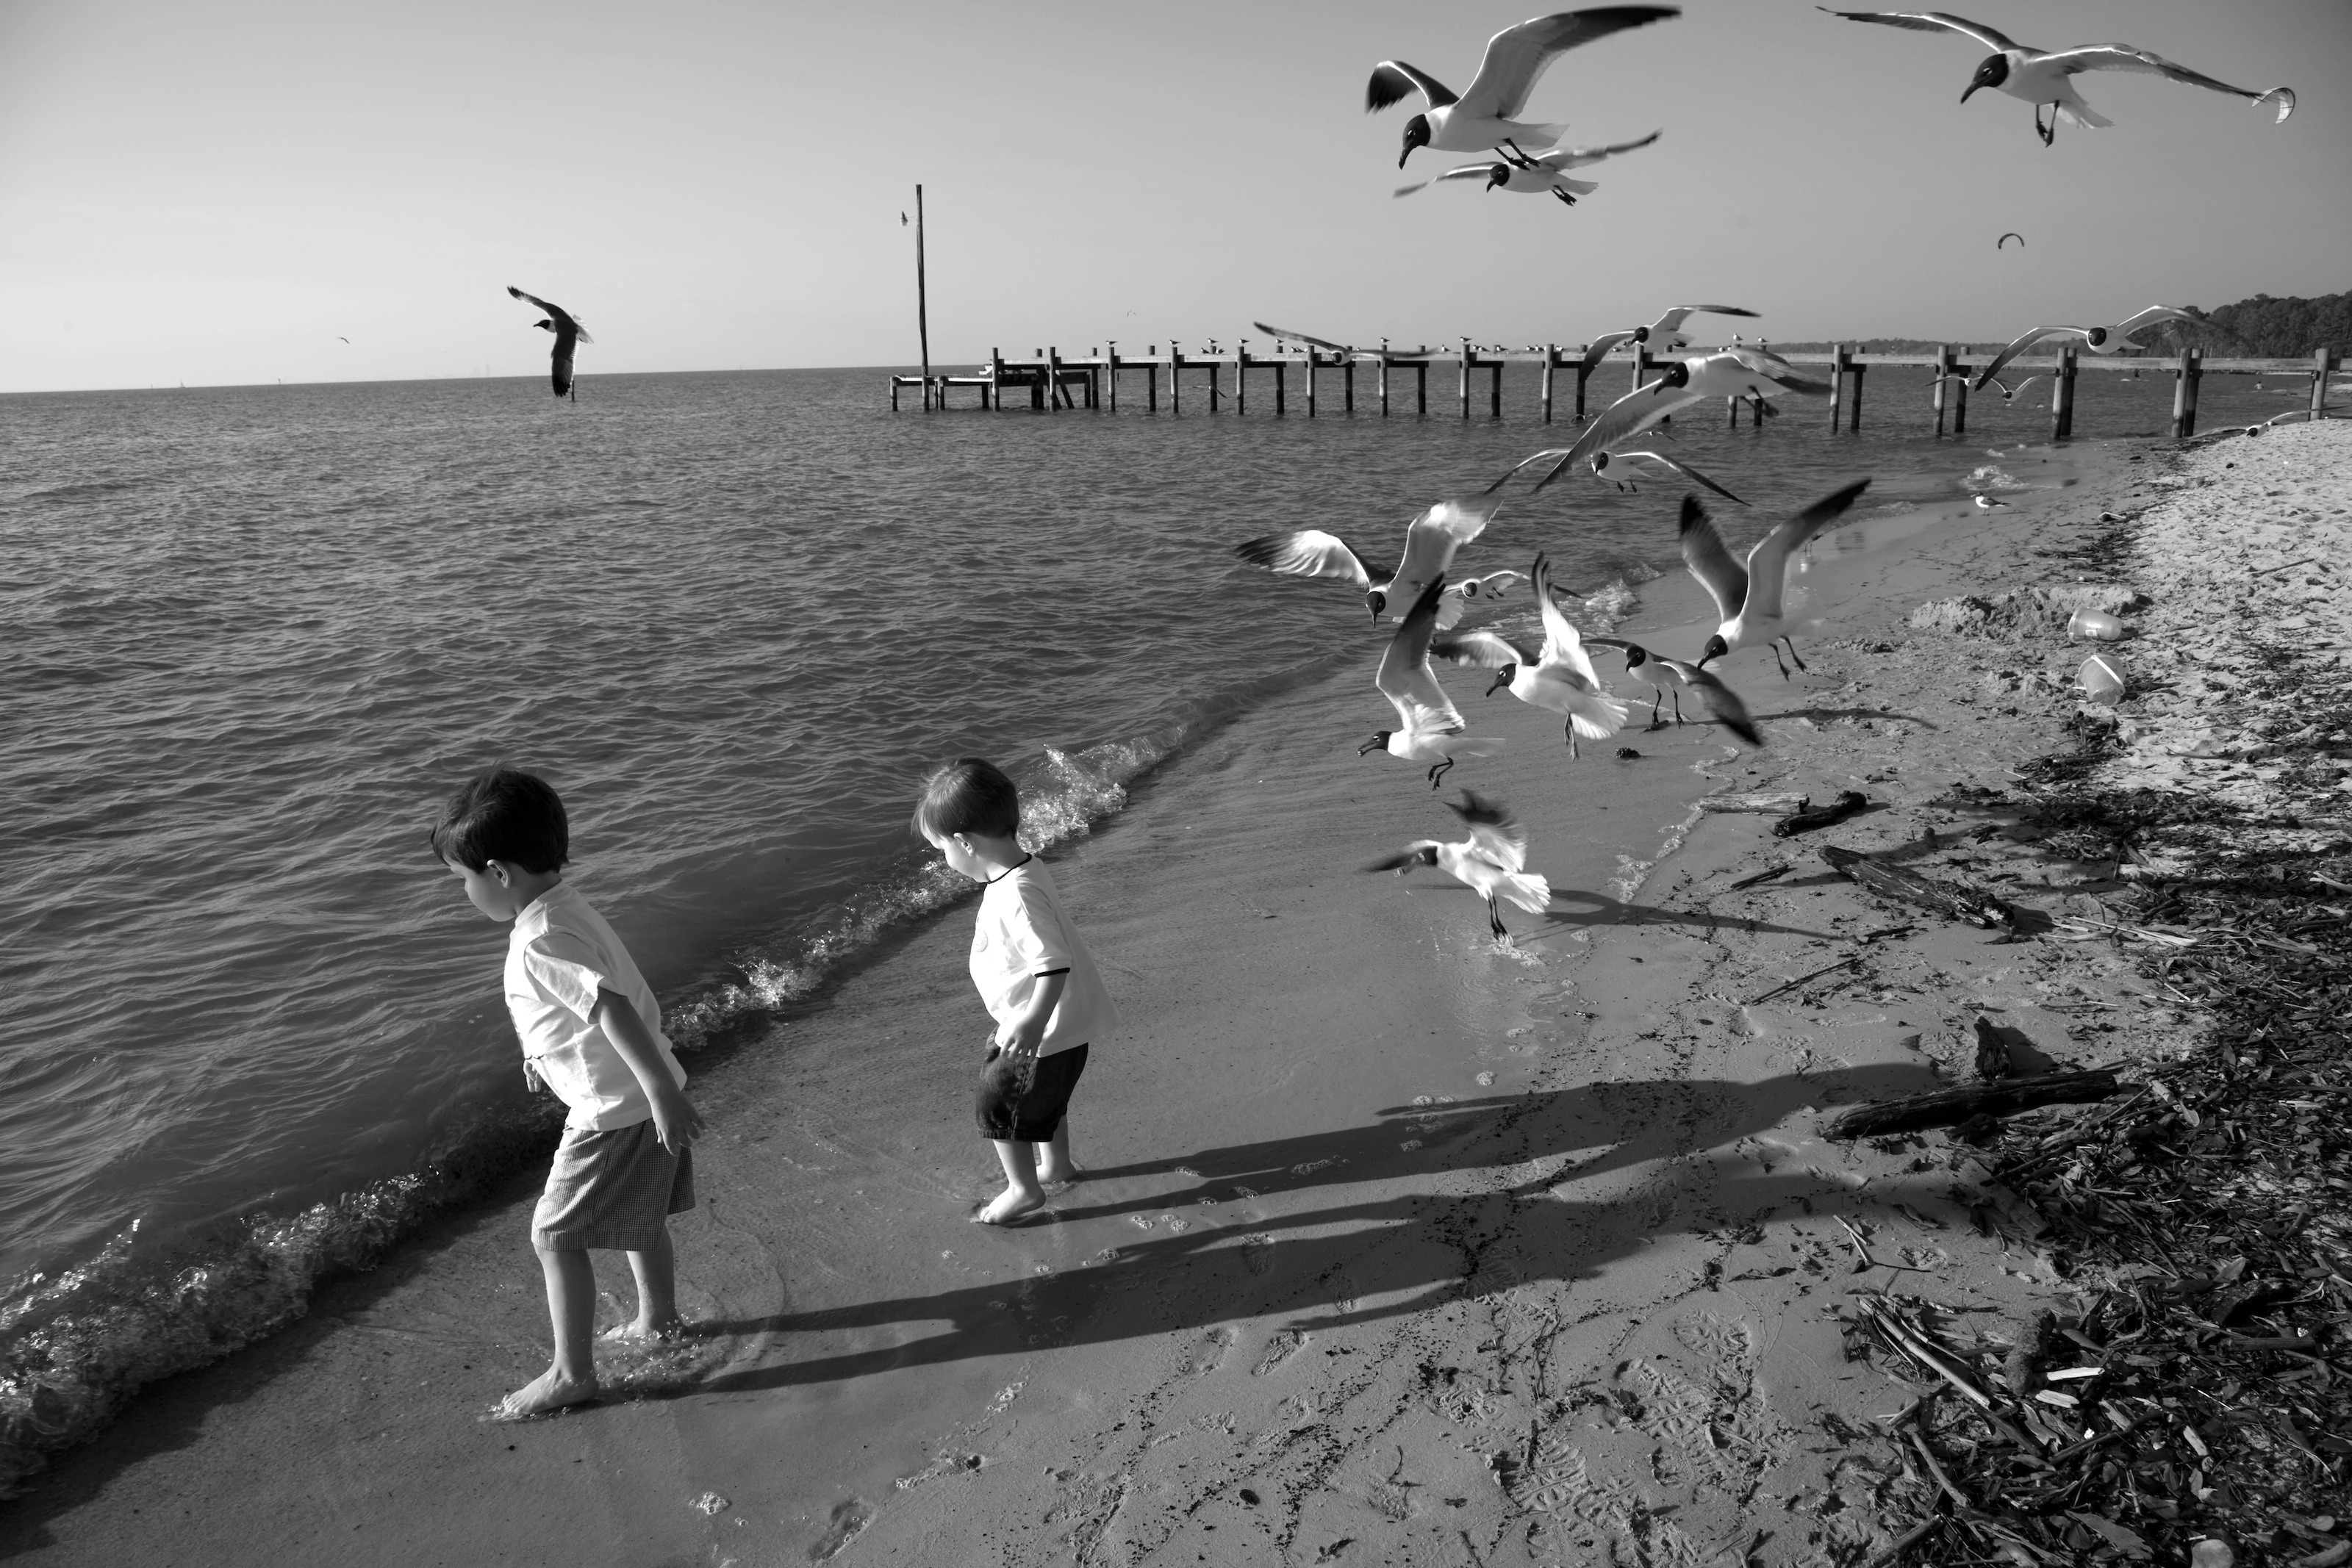
beach, sea, coast, water, nature, black and white, white, photography, shore, pier, shoreline, playing, black, monochrome, birds, outside, children, boys, seagulls, photograph, image, gulf of mexico, alabama, mobile bay, monochrome photography